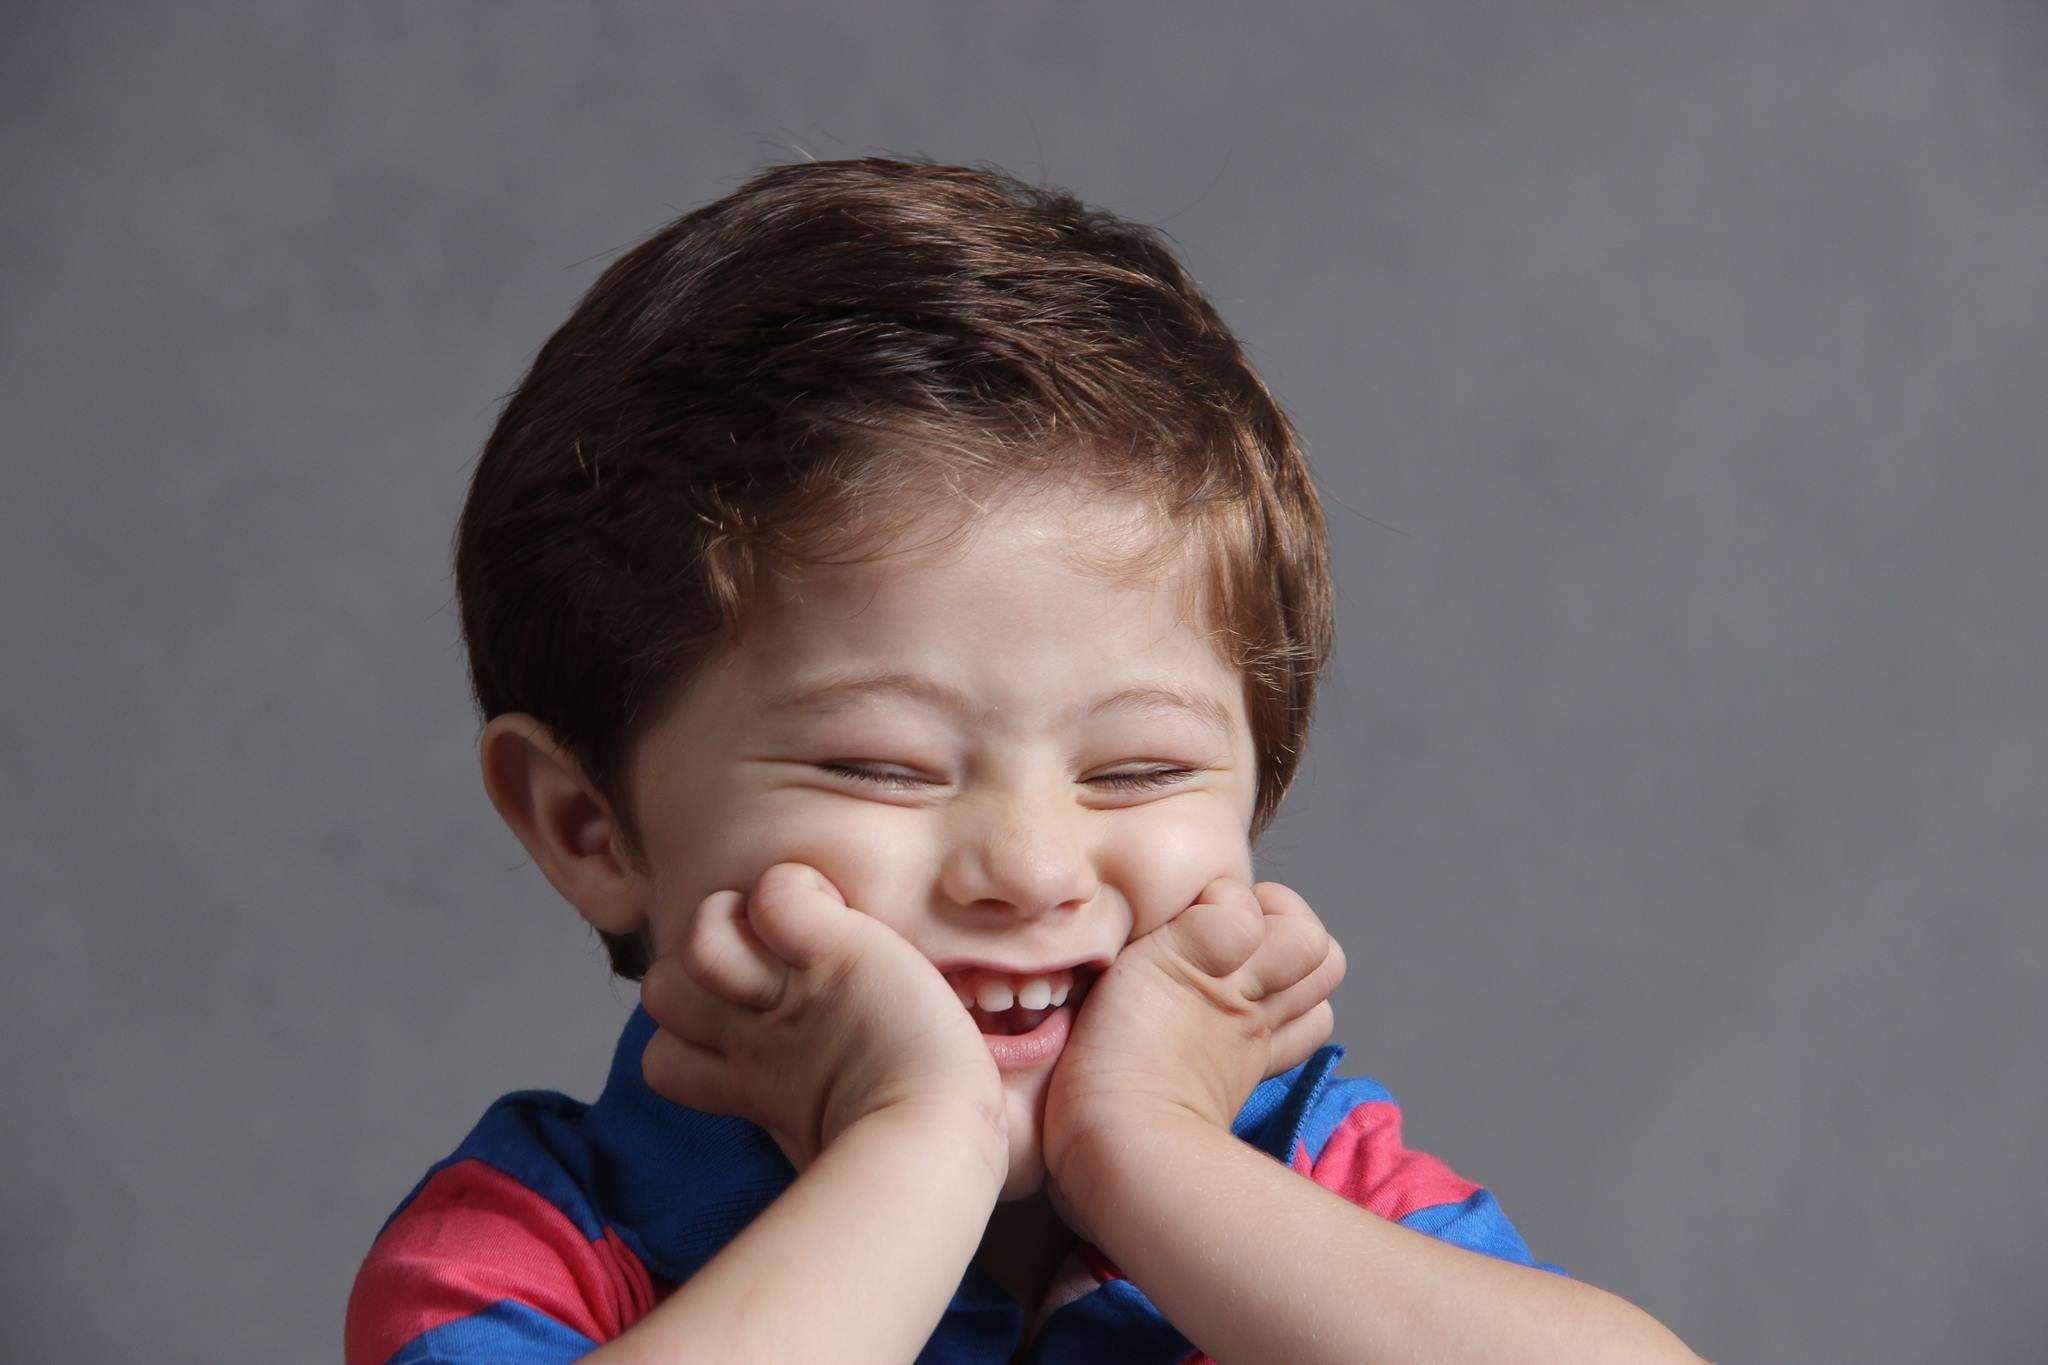
person, people, play, boy, kid, male, portrait, child, baby, facial expression, smiling, smile, close up, face, happy, infant, toddler, eye, head, organ, laughter, emotion, children's day, portrait photography, human positions